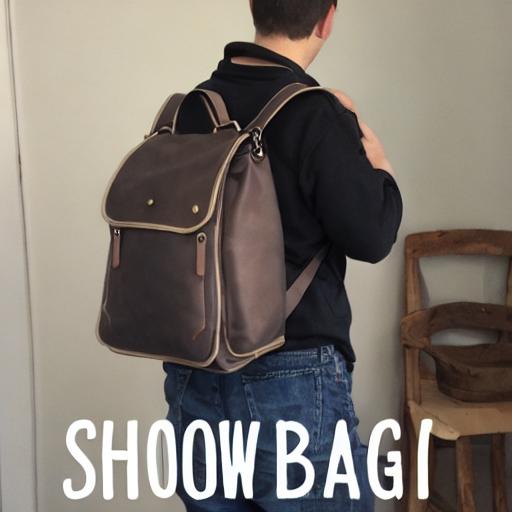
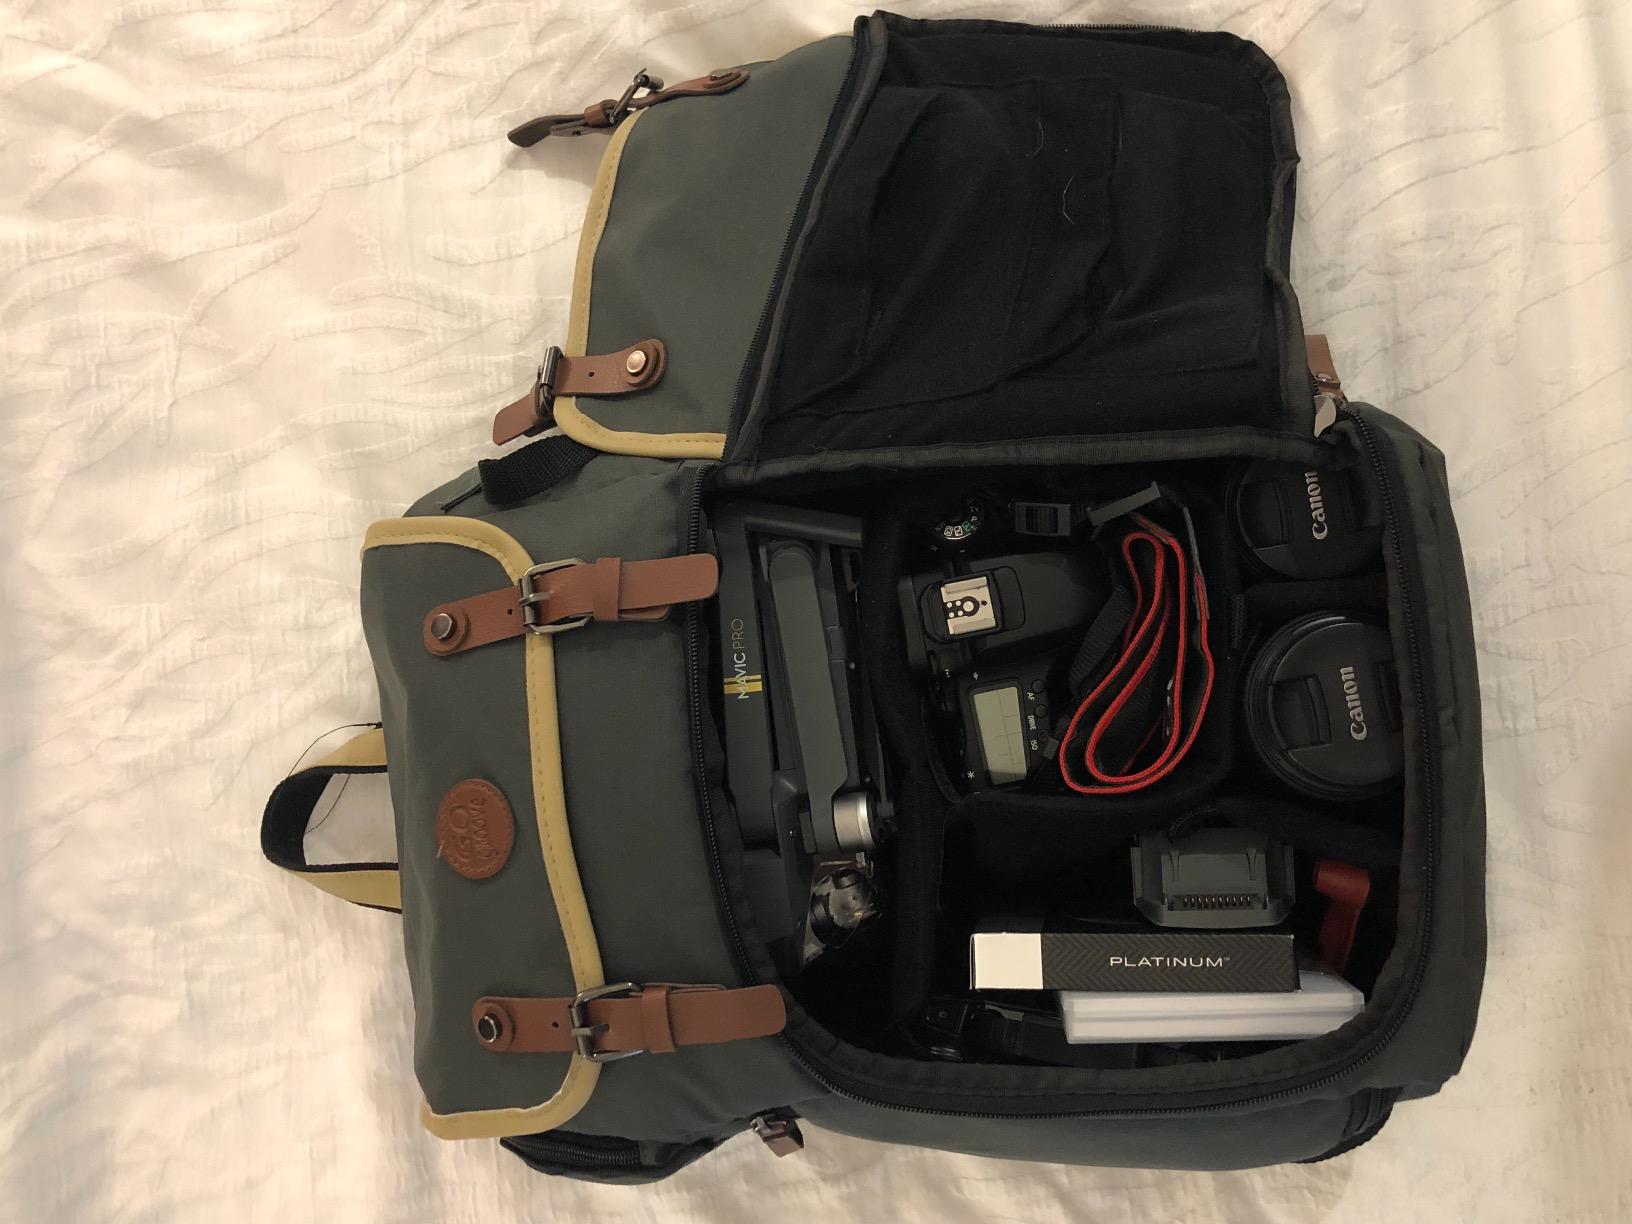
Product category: bag
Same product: no